History of Chennai

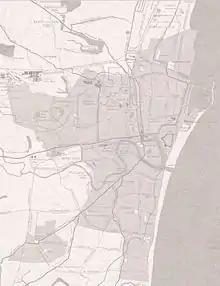
Map of Madras in 1955

On 22 August 1639, Francis Day secured the Grant by the Damarla Venkatadri Nayakadu, Nayaka of Wandiwash, giving over to the East India Company a three-mile-long strip of land, a fishing village called "Madraspatnam", copies of which were endorsed by Andrew Cogan, the Chief of the Masulipatam Factory, and are even now preserved. The Grant was for a period of two years and empowered the company to build a fort and castle on about five square kilometers of its strip of land.